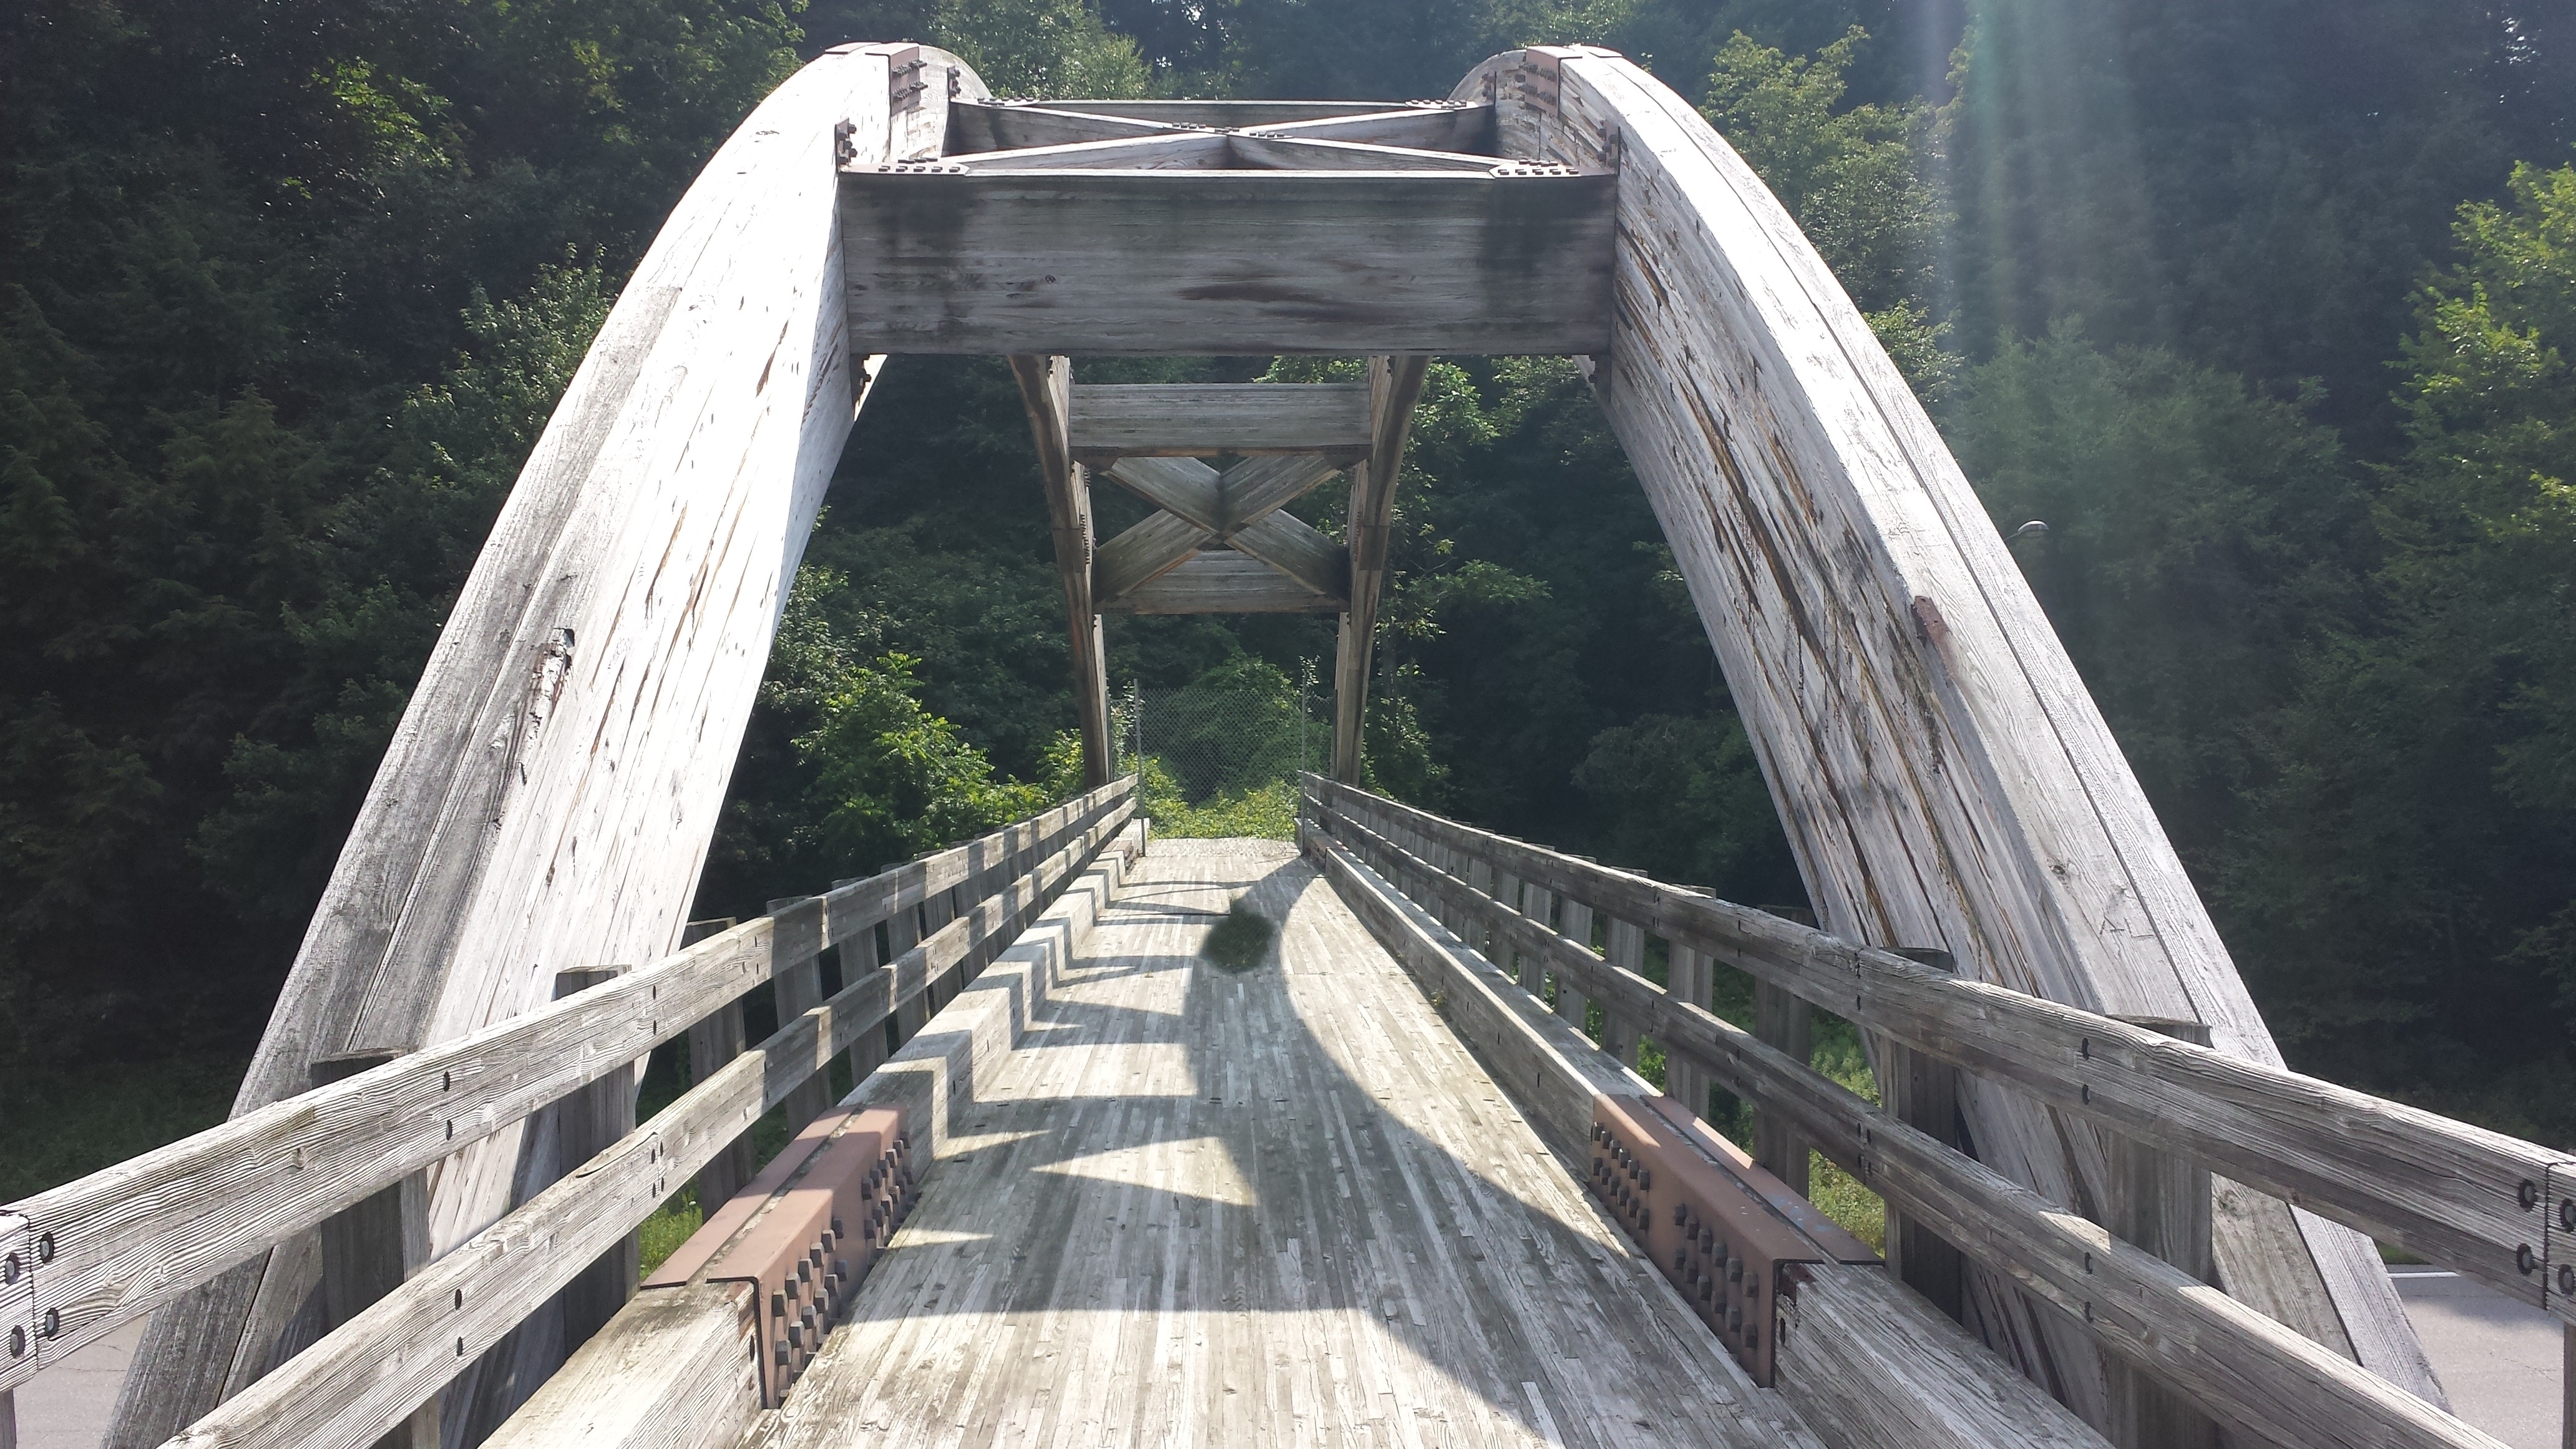
wood, bridge, suspension bridge, footbridge, viaduct, vermont, arch bridge, truss bridge, skyway, rolling stock, nonbuilding structure, girder bridge, intervale